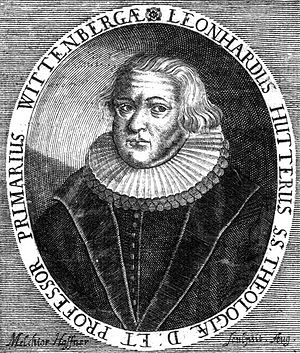
Leonhard Hutter
Leonhard Hutter, født januar 1563 i Nellingen ved Ulm i Baden-Württemberg i Sydtyskland, død 23. oktober 1616 i Wittenberg, var en tysk lutheransk teolog.